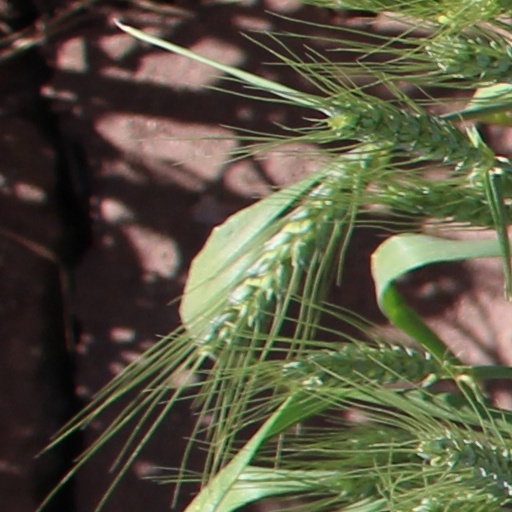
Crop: wheat